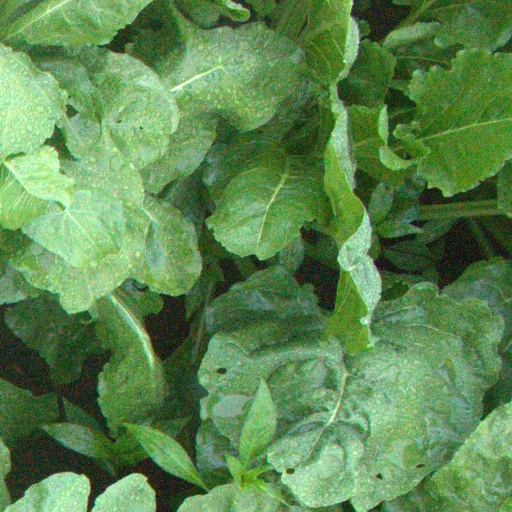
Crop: sugar beet